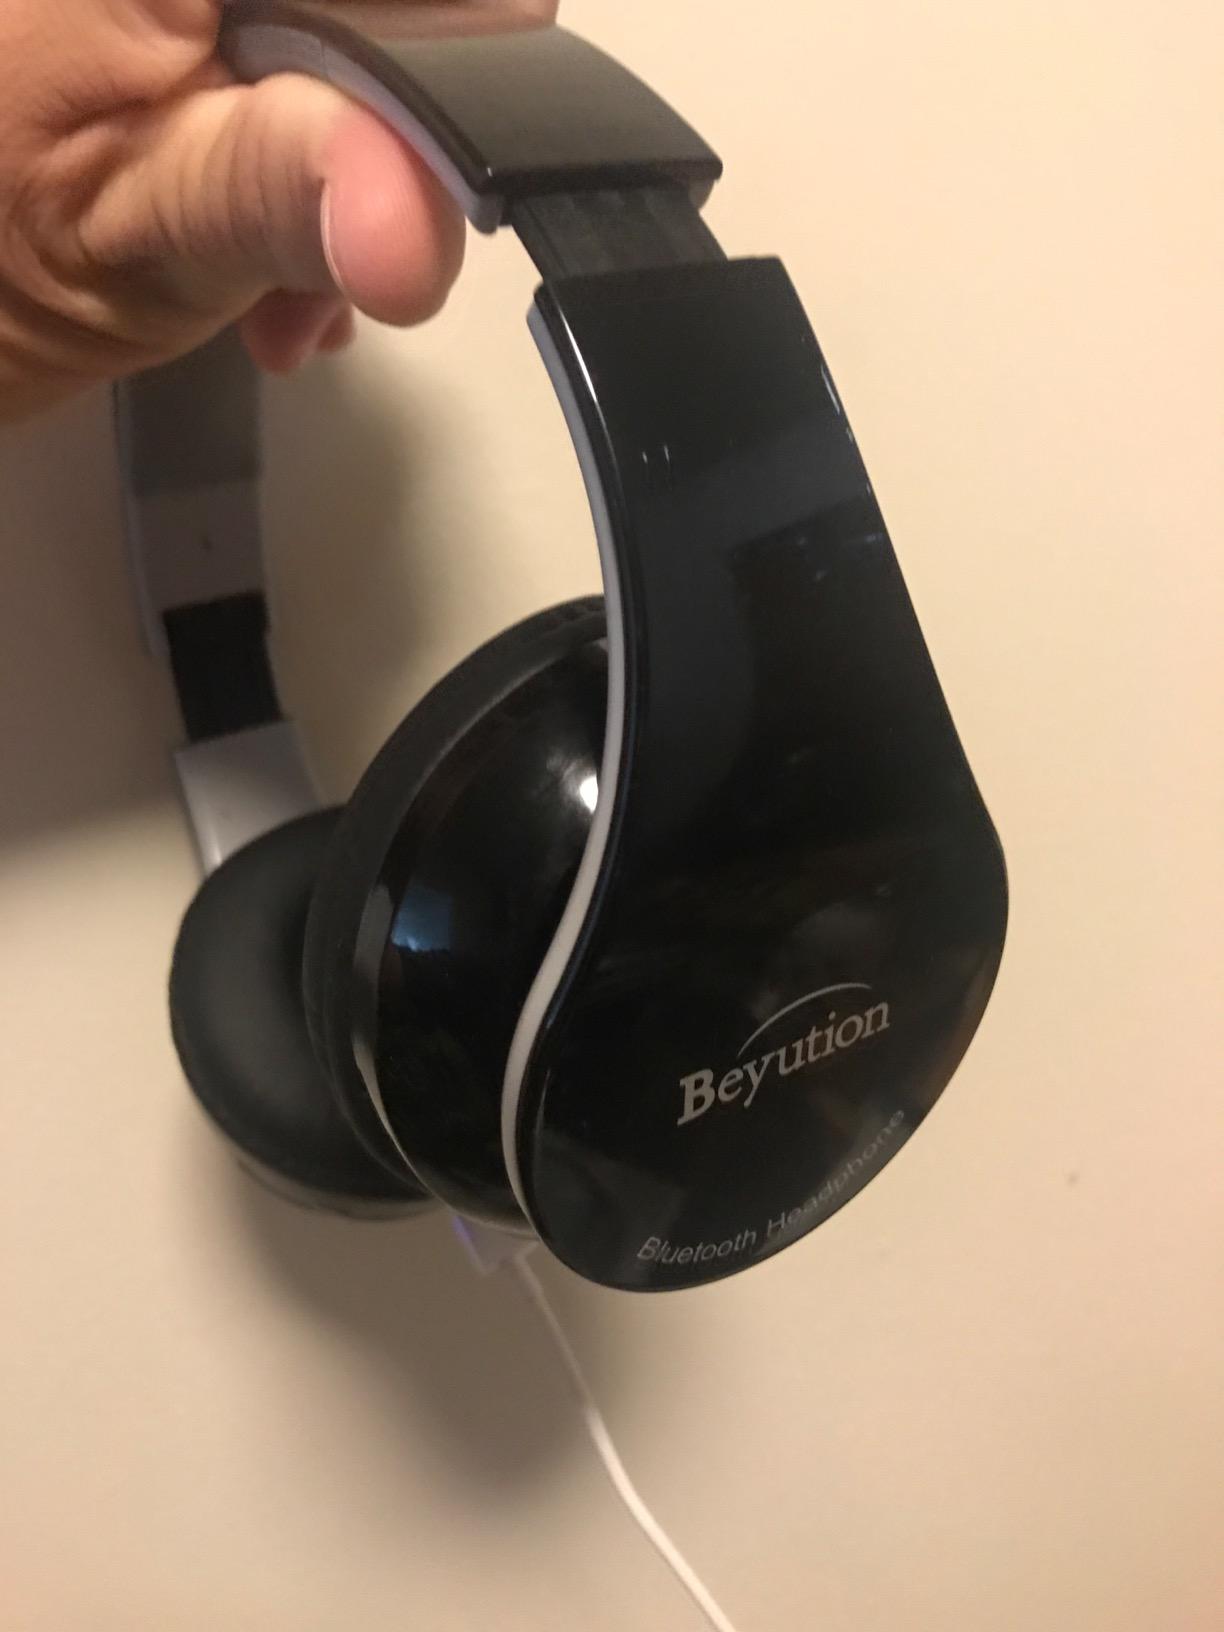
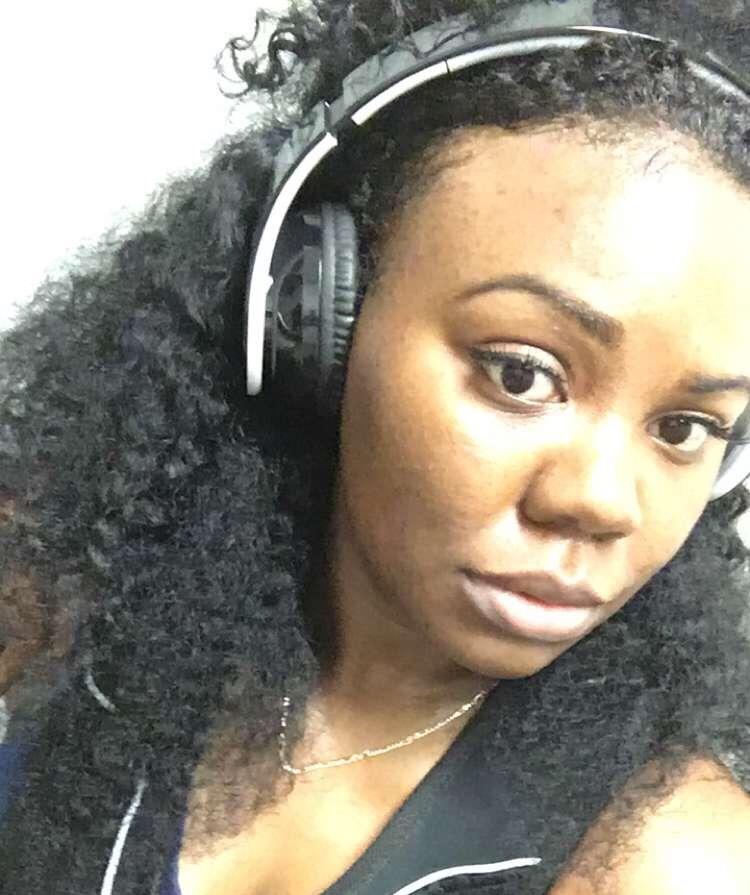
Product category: headphones
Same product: yes